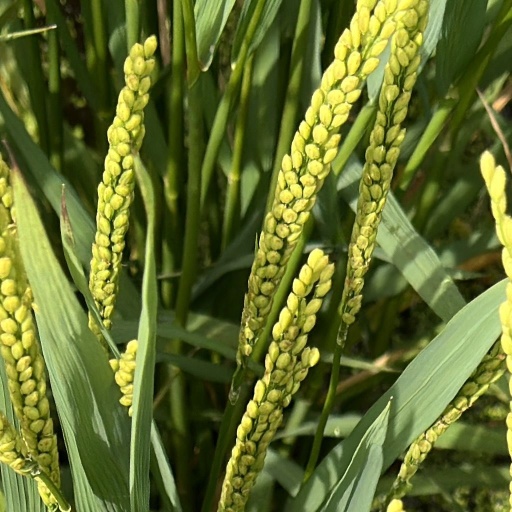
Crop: rice